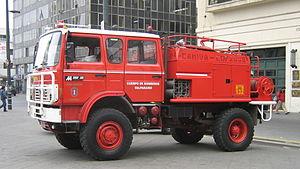
fourgon d'incendie Hrvatski: Vatrogasno vozilo Magyar: Tűzoltóautó Italiano: Camion dei Vigili del fuoco (Autopompa) 日本語: 消防車